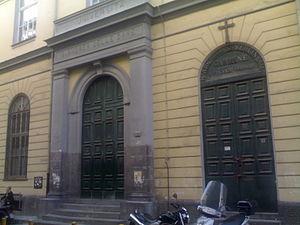
Le couvent Sant'Andrea delle Dame est un ancien couvent de Naples situé sur la place homonyme; il appartient aujourd'hui à l'université de Naples II.